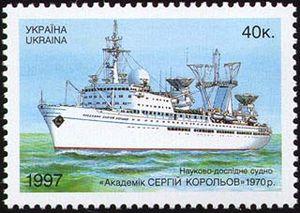
L' Akademik Sergey Korolev était un bâtiment d'essais et de mesures de la soi-disant flotte cosmique de l'ancienne Union soviétique. Il avait été construit en 1970 pour soutenir le programme spatial soviétique. Nommé en l' honneur de Sergueï Korolev, ingénieur en chef des fusées et concepteur soviétique lors de la course à l'espace entre les États-Unis et l' Union soviétique dans les années 1950 et 1960, le navire a également mené des recherches sur l'aéronomie et sur l'espace.